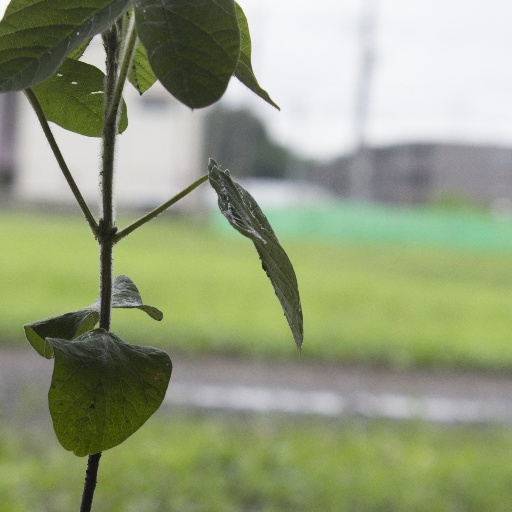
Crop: soybean